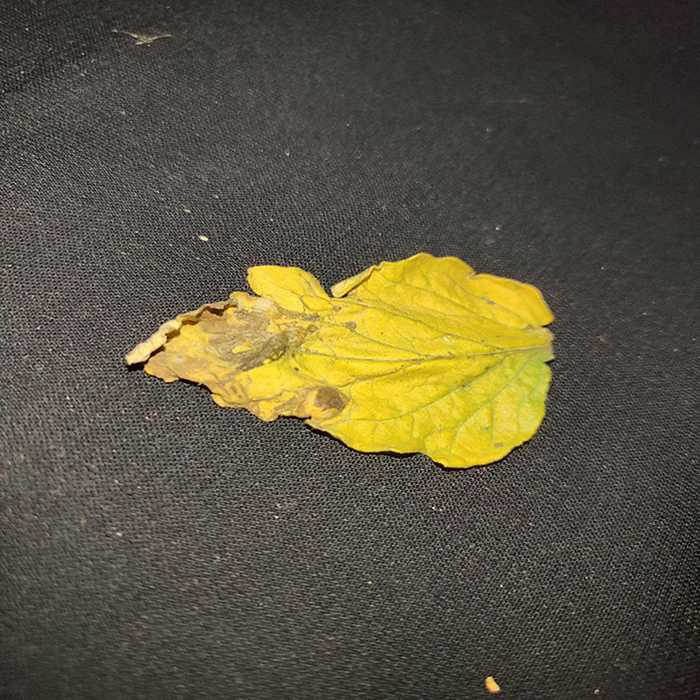
Plant: Tomato
Label: Tomato Bacterial spot